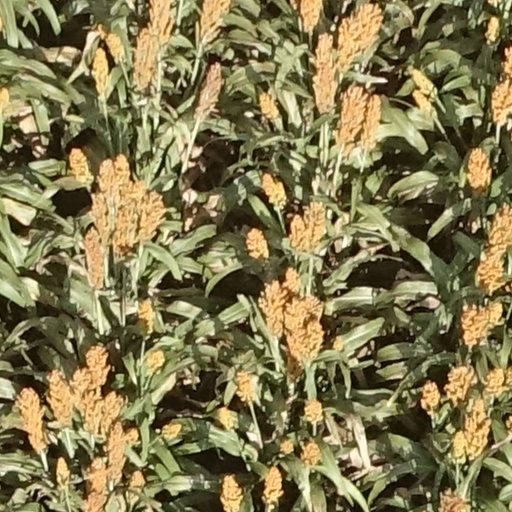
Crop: sorghum